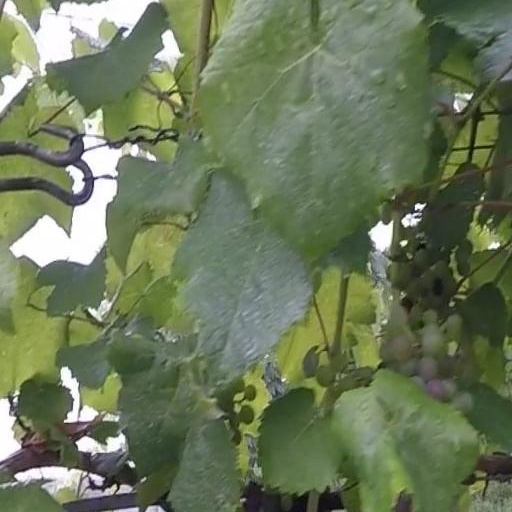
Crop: grape